Hsi Lai Temple

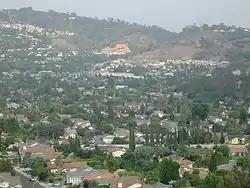
Hsi Lai Temple and its surroundings

In 1976, Master Hsing Yun, the founder of the order, represented a Buddhist group from Taiwan to participate in America's bicentennial celebration. Master Hsing Yun was asked by American friends to build a monastery in the United States. Therefore, Fo Guang Shan asked the Venerable Tzu Chuang (who, upon the inception of the temple, became the founding and first abbess of Hsi Lai Temple) and Yi Heng to plan and organize the construction of the temple in the Greater Los Angeles area. It was officially chartered in the state of California under the name of "International Buddhist Progress Society." Until the temple was complete, Ven. Tzu Chuang bought an old church building, which was to be Hsi Lai's temporary headquarters. The original temple, located in the city of Maywood, was called the "Bai Ta" (White Pagoda) Temple.